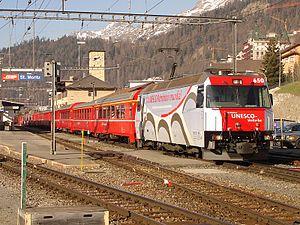
Les Ge 4/4ᴵᴵᴵ sont des locomotives électriques roulant sur le réseau à voie métrique des Chemins de fer rhétiques situé en Suisse dans le canton des Grisons.
Les Chemins de fer rhétiques, parfois désignés par le sigle RhB, sont une entreprise ferroviaire de Suisse, basée à Coire dans le canton des Grisons.